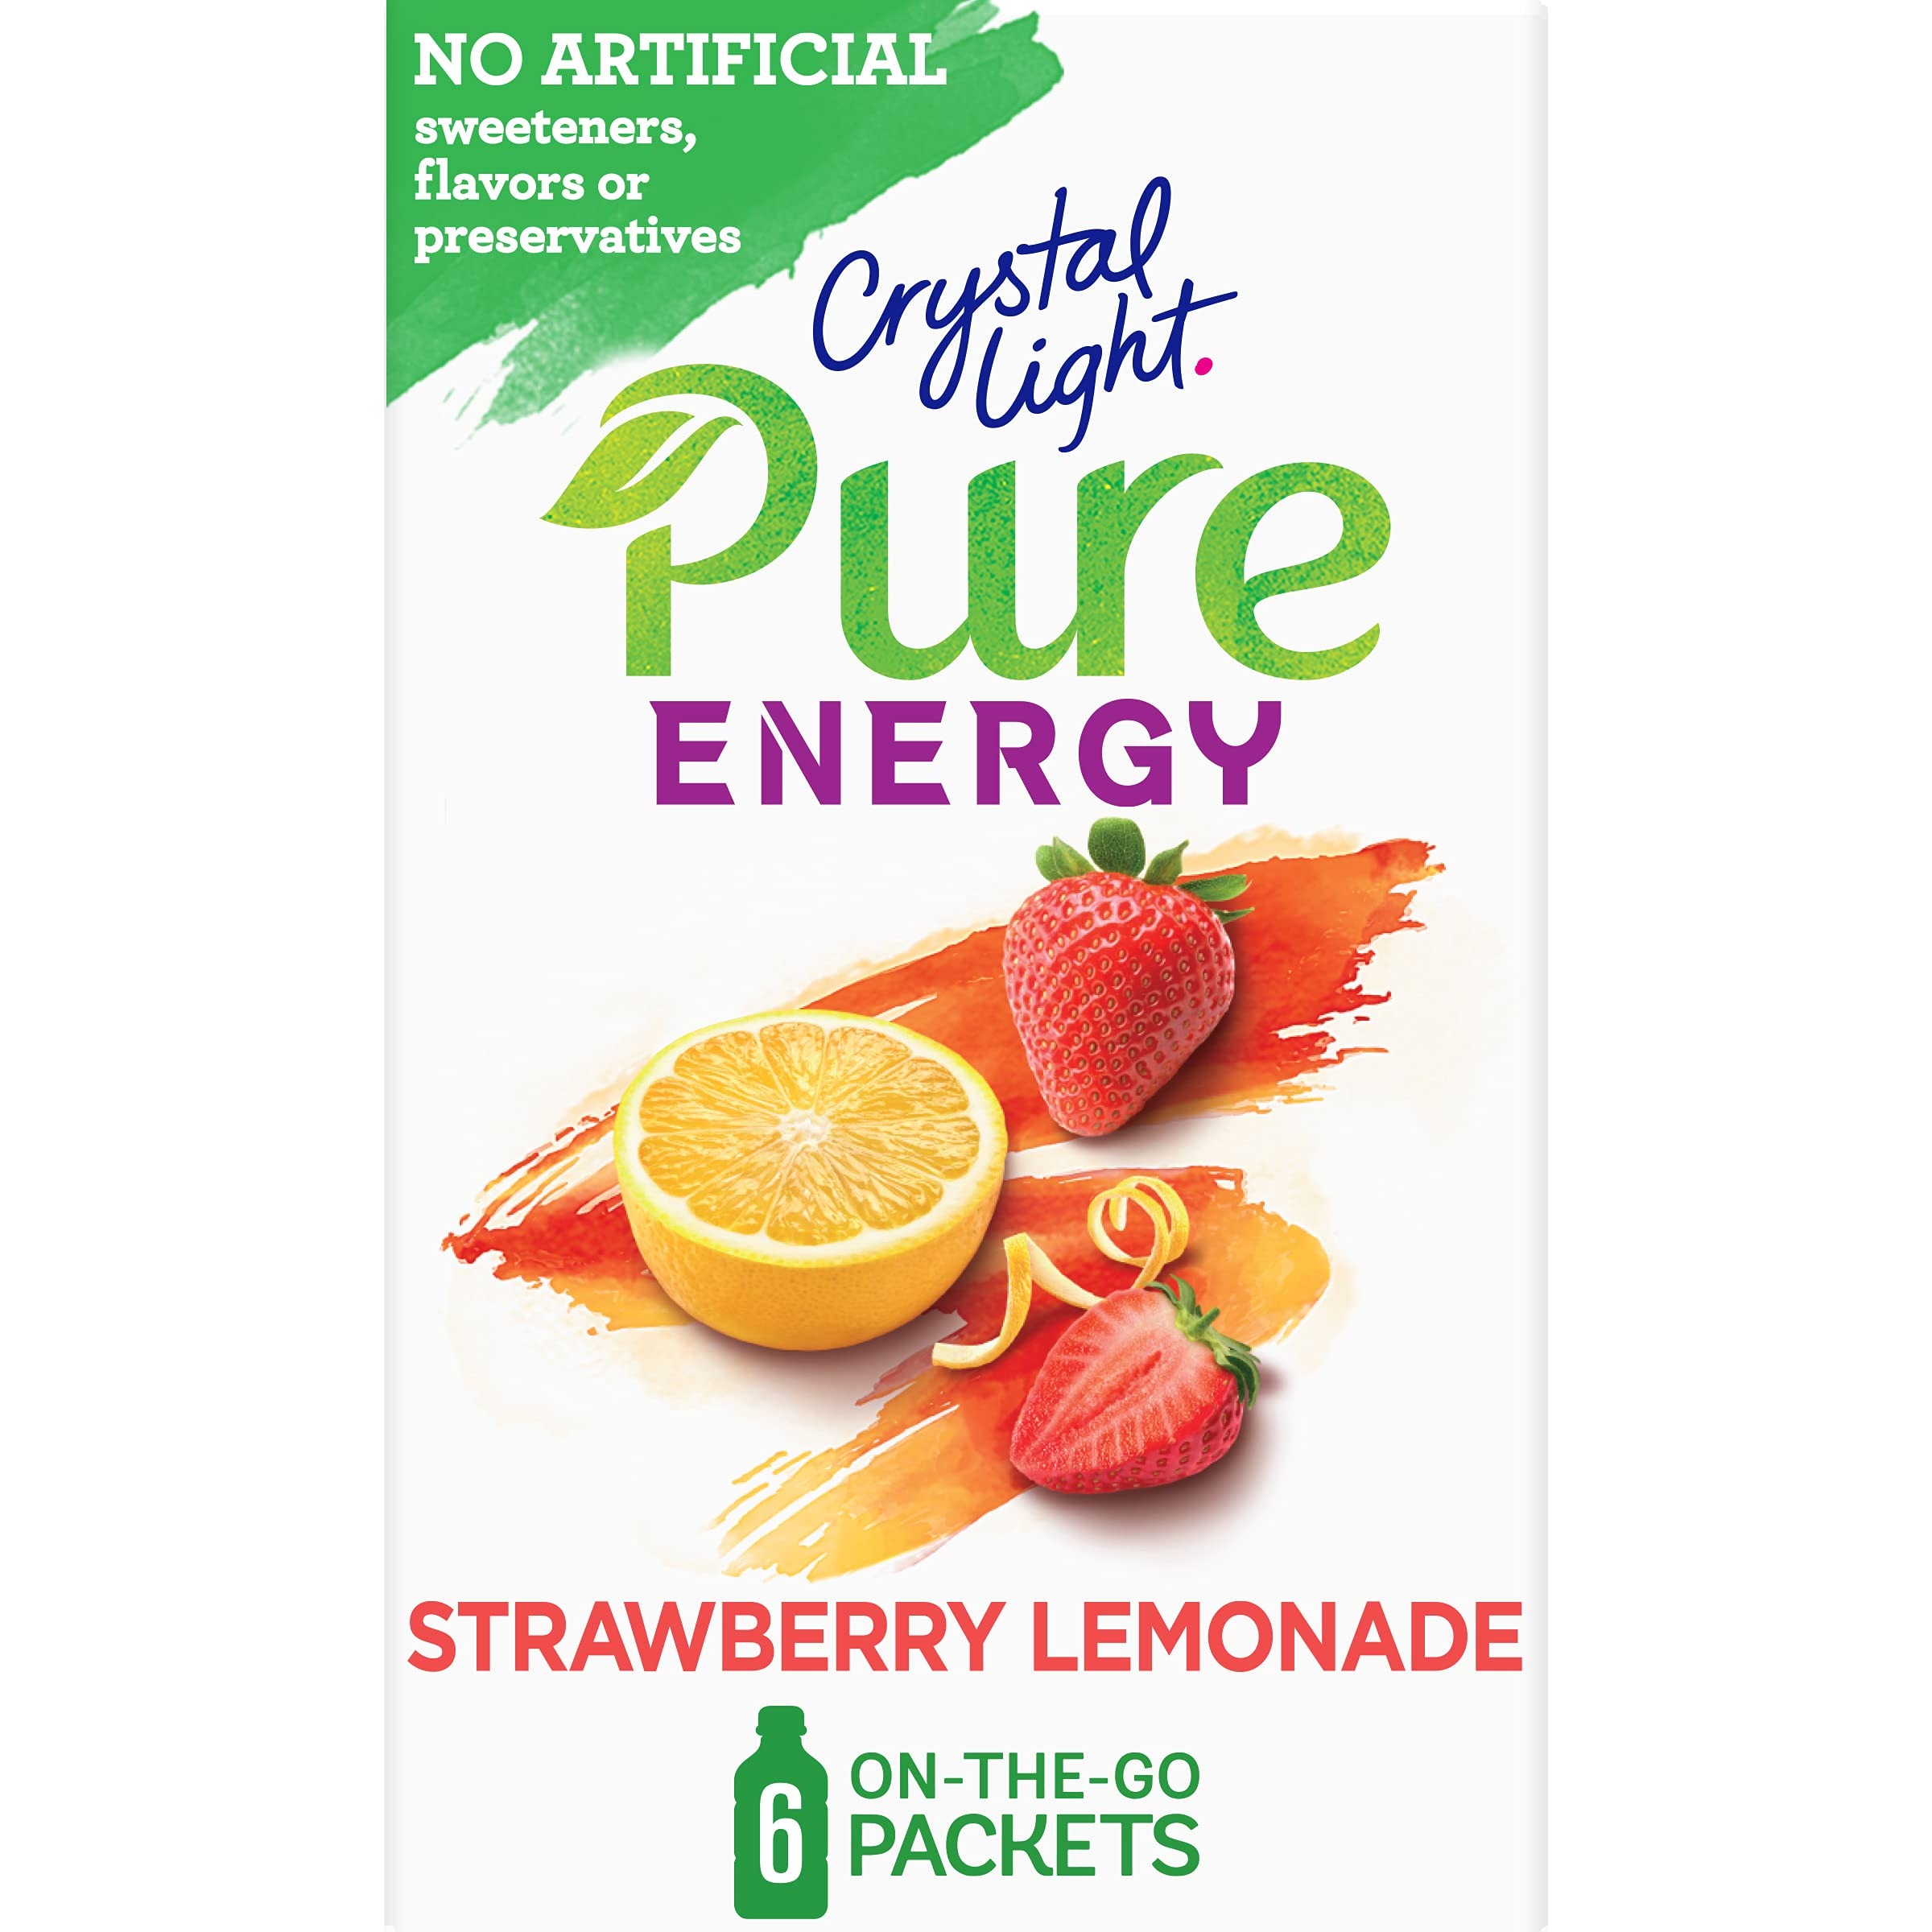
Item Name: Crystal Light Pure Energy Strawberry Lemonade On-The-Go Powdered Drink Mix 6 Count
Bullet Point 1: Six 0.31 oz. packets of Crystal Light Pure Energy Naturally Flavored Strawberry Lemonade On-The-Go Powdered Drink Mix with Caffeine
Bullet Point 2: 120 mg of caffeine per single serve drink mix packet and added B vitamins for a boost of energy
Bullet Point 3: Our powdered drink mix singles contain no artificial sweeteners, flavors or preservatives
Bullet Point 4: Sugar free drink mix packets are naturally sweetened with sugar and stevia leaf extract
Bullet Point 5: Color sourced from black carrot and turmeric
Value: 1.86
Unit: Ounce

Price: 2.98